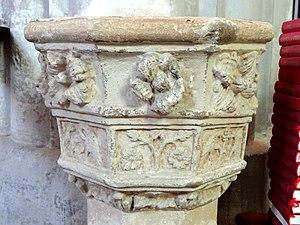
Bénitier Renaissance.
L'église Saint-Germain-d'Auxerre est une église catholique paroissiale située à Boury-en-Vexin, dans le département de l'Oise, en France. Fondée au début du XIIᵉ siècle par le seigneur local, elle se présente comme un édifice composite, mais d'un plan rectangulaire assez simple et d'un unique niveau d'élévation, de six travées de long et de trois travées de large. Les deux travées de chœur du début du XIIᵉ siècle constituent la partie la plus ancienne. Légèrement plus récents sont la croisée du transept, en même temps base du clocher, et le croisillon sud, du second quart du XIIᵉ siècle. Ces quatre travées sont de style gothique, mais les fenêtres ont été refaites à la période flamboyante, et les voûtes du chœur ont été reprises en sous-œuvre à la Renaissance. Du fait de deux importantes campagnes de reconstruction au second quart et à la fin du XVIᵉ siècle, l'architecture flamboyante et Renaissance règne sur les autres parties de l'église et les deux élévations extérieures visibles depuis la voie publique, à l'exception du bas-côté nord de la nef, qui ne date que de la fin de l'Ancien Régime, et est voûté de curieuse manière par des voûtes en berceau perpendiculaires à l'axe.